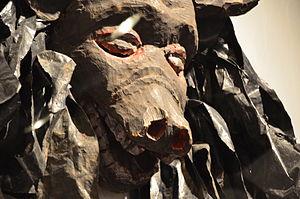
Le Nyau est une société initiatique des Chewas, un groupe ethnique bantou d'Afrique centrale et australe. La confrérie Nyau rassemble les initiés adeptes de la cosmogonie correspondante. Les rites des hommes et des femmes sont différents, ainsi que les savoirs dispensés, en accord avec le genre et l'ancienneté des personnes. Le terme Nyau n'est pas seulement utilisé pour la société elle-même, mais aussi pour désigner les croyances religieuses relatives, les danses rituelles et les masques utilisés à l'occasion de ces danses. Les sociétés Nyau opèrent au niveau du village, mais font partie d'un vaste réseau qui concerne la zone centrale et une partie des régions méridionales du Malawi, l'est de la Zambie, l'ouest du Mozambique et les zones du Zimbabwe où se trouvent des immigrés venus du Malawi. À l'occasion des mascarades, on peut voir les femmes et les enfants se réfugier dans les maisons lorsque le Nyau se fait menaçant. Le porteur du masque, nécessairement un homme, a l'occasion de représenter le pouvoir et le savoir masculins dans une société traditionnellement matrilinéaire, ainsi que l'incarnation de l'esprit d'un défunt.
Les Chewas sont une population d'Afrique australe, vivant principalement au Malawi où ils forment le groupe le plus nombreux. Ils sont également présents en Zambie, au Mozambique et à un moindre degré au Zimbabwe. En 1993 leur nombre total était évalué à plus de deux millions.